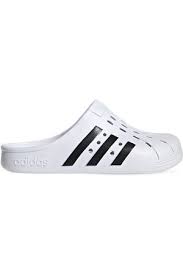
Label: Clog